Eva Valesh

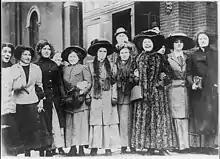
Women workers of the New York shirtwaist strike, in 1909

By 1900, Valesh was officially hired by Gompers to work for the AFL. At the time, she was the third highest paid member of the organization, at $16/week, and held the title "general organizer." Valesh mostly focused on writing for and editing the labor-affiliated publication "The American Federationalist". Although Valesh and Gompers worked on behalf of labor, they tried to separate themselves from some of the socialist ideology prevalent in other parts of the labor movement. As a contributor to "The American Federationalist", Valesh advocated against child labor, welfare programs and unemployment insurance, believing these reforms would weaken the character of the American worker.